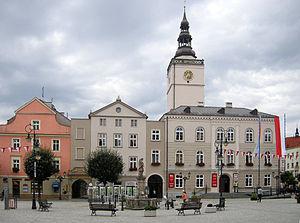
Dzierżoniów [dʑerˈʐɔnʲuf] est une ville de Pologne, dans la voïvodie de Basse-Silésie. Elle s'est située de 1975 à 1998 dans la voïvodie de Wałbrzych. Elle est la capitale du powiat de Dzierżoniów.